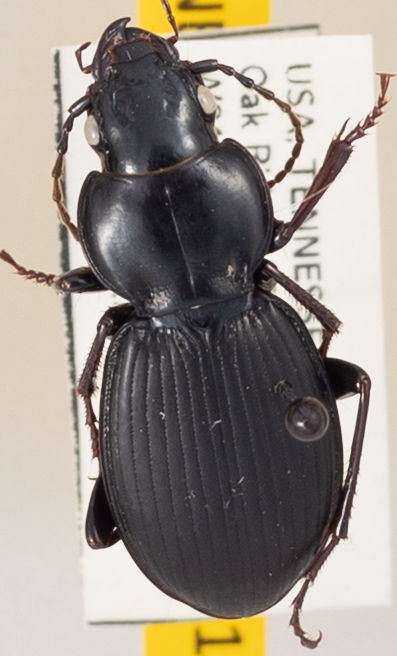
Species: Cyclotrachelus sodalis sodalis
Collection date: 2022-09-28
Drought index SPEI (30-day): -0.432
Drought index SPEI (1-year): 0.1
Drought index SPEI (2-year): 0.44